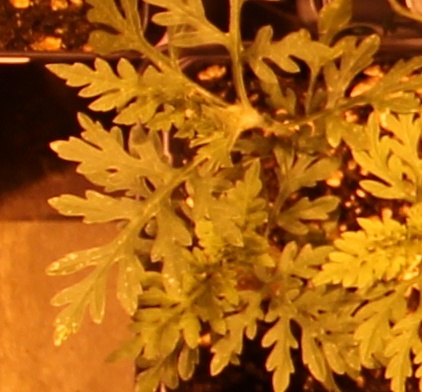
Label: Ragweed